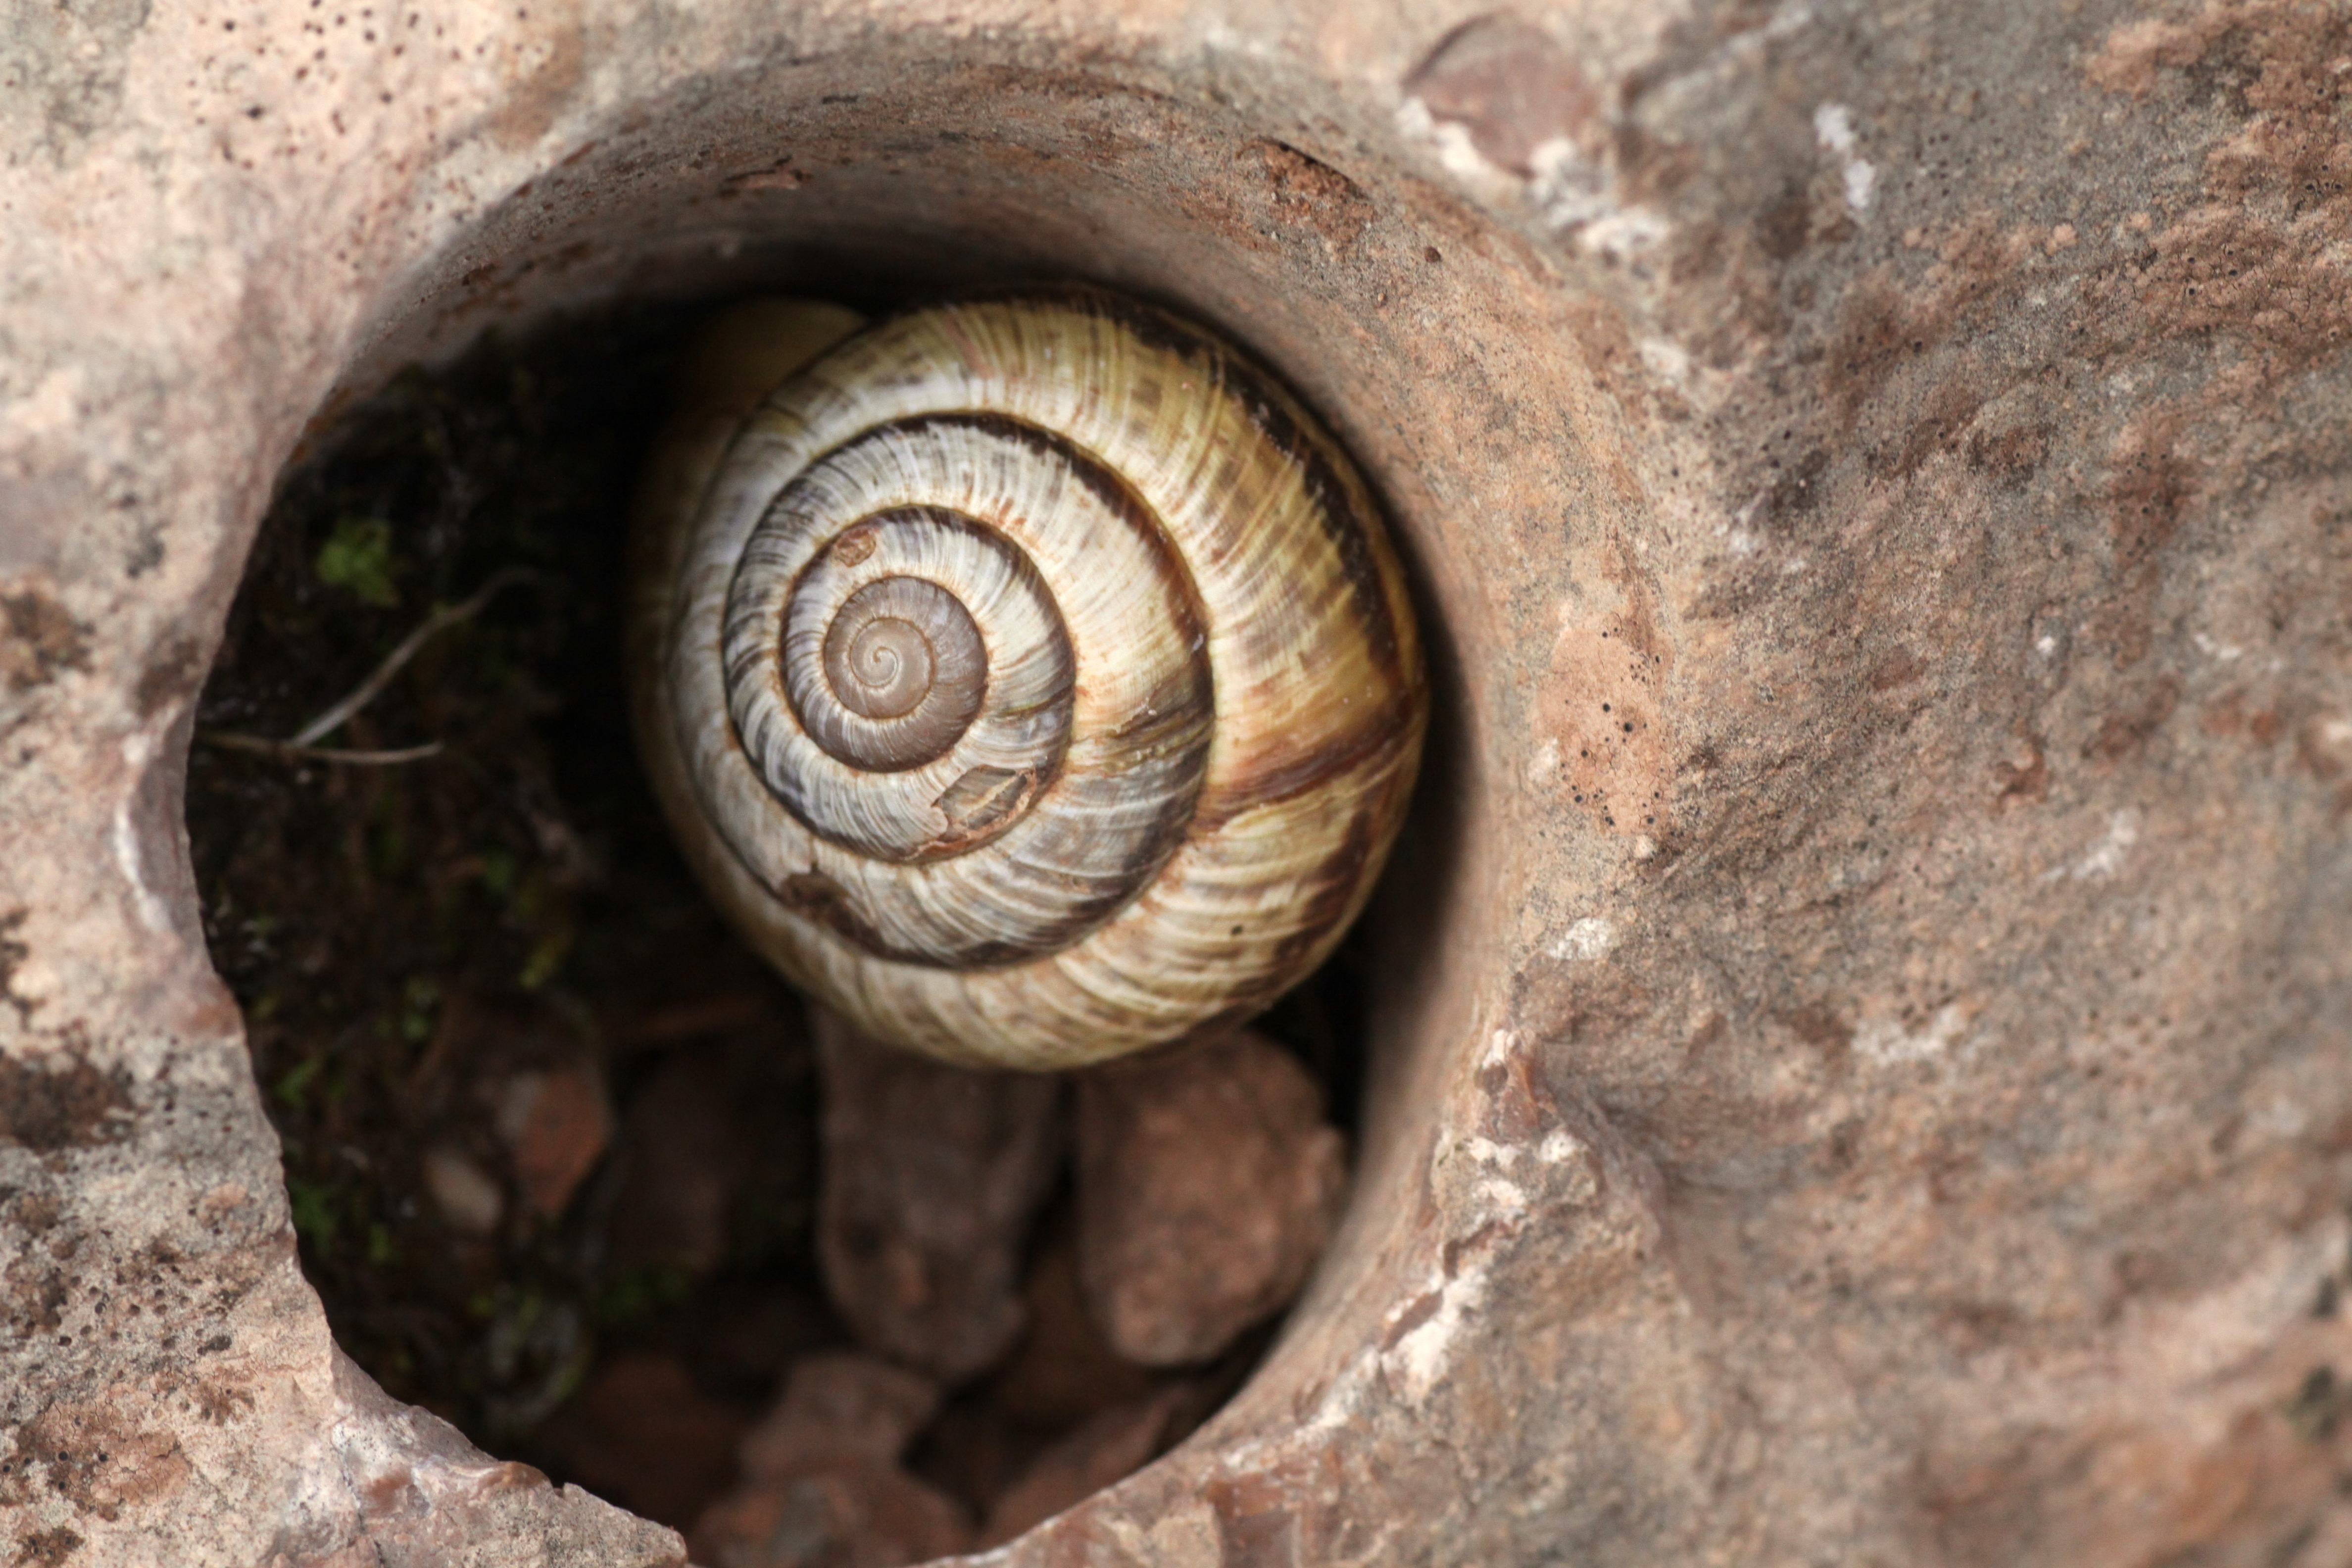
nature, wood, garden, fauna, invertebrate, snail, molluscs, snails, sea snail, snails and slugs